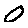
Label: 0